Sam Eyde

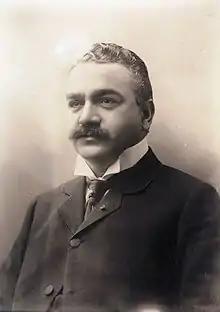
Sam Eyde photographed in 1910

Samuel Eyde (29 October 1866 – 21 June 1940) was a Norwegian engineer and industrialist. He was the founder of both Norsk Hydro and Elkem.